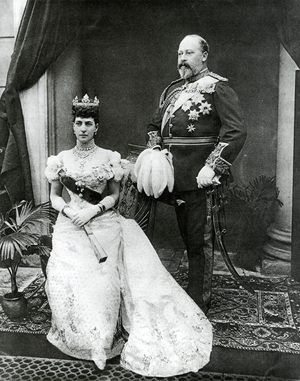
Alexandra de Danemark née le 1ᵉʳ décembre 1844 et décédée le 20 novembre 1925 était un membre de la famille royale danoise, devenue reine du Royaume-Uni et impératrice des Indes en tant qu'épouse d'Édouard VII.